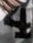
Number: 4